23rd Arabian Gulf Cup

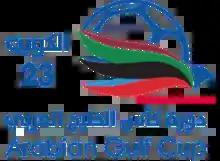

The 23rd Arabian Gulf Cup was the 23rd edition of the biennial football competition for the eight members of the Arab Gulf Cup Football Federation. It took place in Kuwait from 22 December 2017 until 5 January 2018. Oman won their second title, defeating the United Arab Emirates in the final on penalties following a goalless draw.